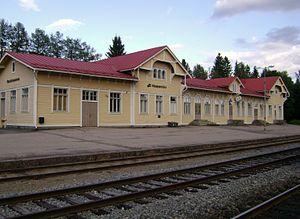
Haapamäki est un village et un quartier de la commune de Keuruu, en Finlande.
Bruno Ferdinand Granholm est un architecte finlandais.
La gare d'Haapamäki en finnois : Tampereen rautatieasema est une gare du réseau ferroviaire de Finlande située à Haapamäki en Finlande.